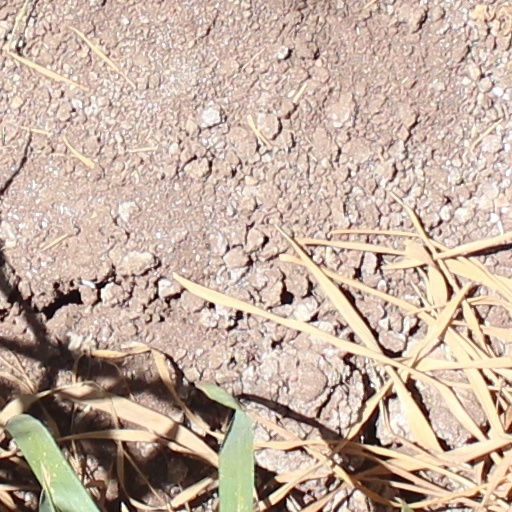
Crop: wheat